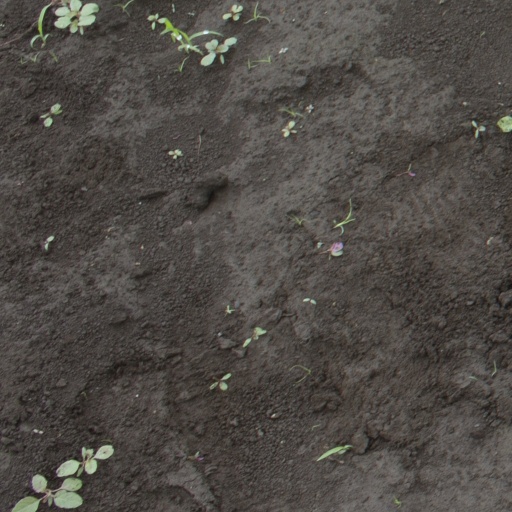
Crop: soybean